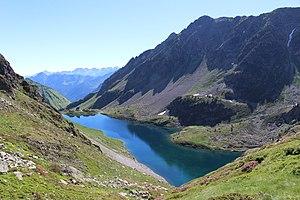
Lac Bleu d'Ilhéou (Hautes-Pyrénées)
Il existe en France des milliers de lacs, d'étangs et de marais. Le lac Léman, plus grand lac d'Europe occidentale avec ses 582 km², le tiers sur territoire français, l'autre partie en Suisse, est indiqué pour sa partie française en Haute-Savoie.
Le lac Bleu d'Ilhéou est un lac pyrénéen français situé administrativement dans les communes de Cauterets et d'Estaing dans le département des Hautes-Pyrénées en région Occitanie.
Cet article présente les principaux lacs de plaine et de montagne situés dans le département des Hautes-Pyrénées par ordre alphabétique, avec leur localisation précise et taille.